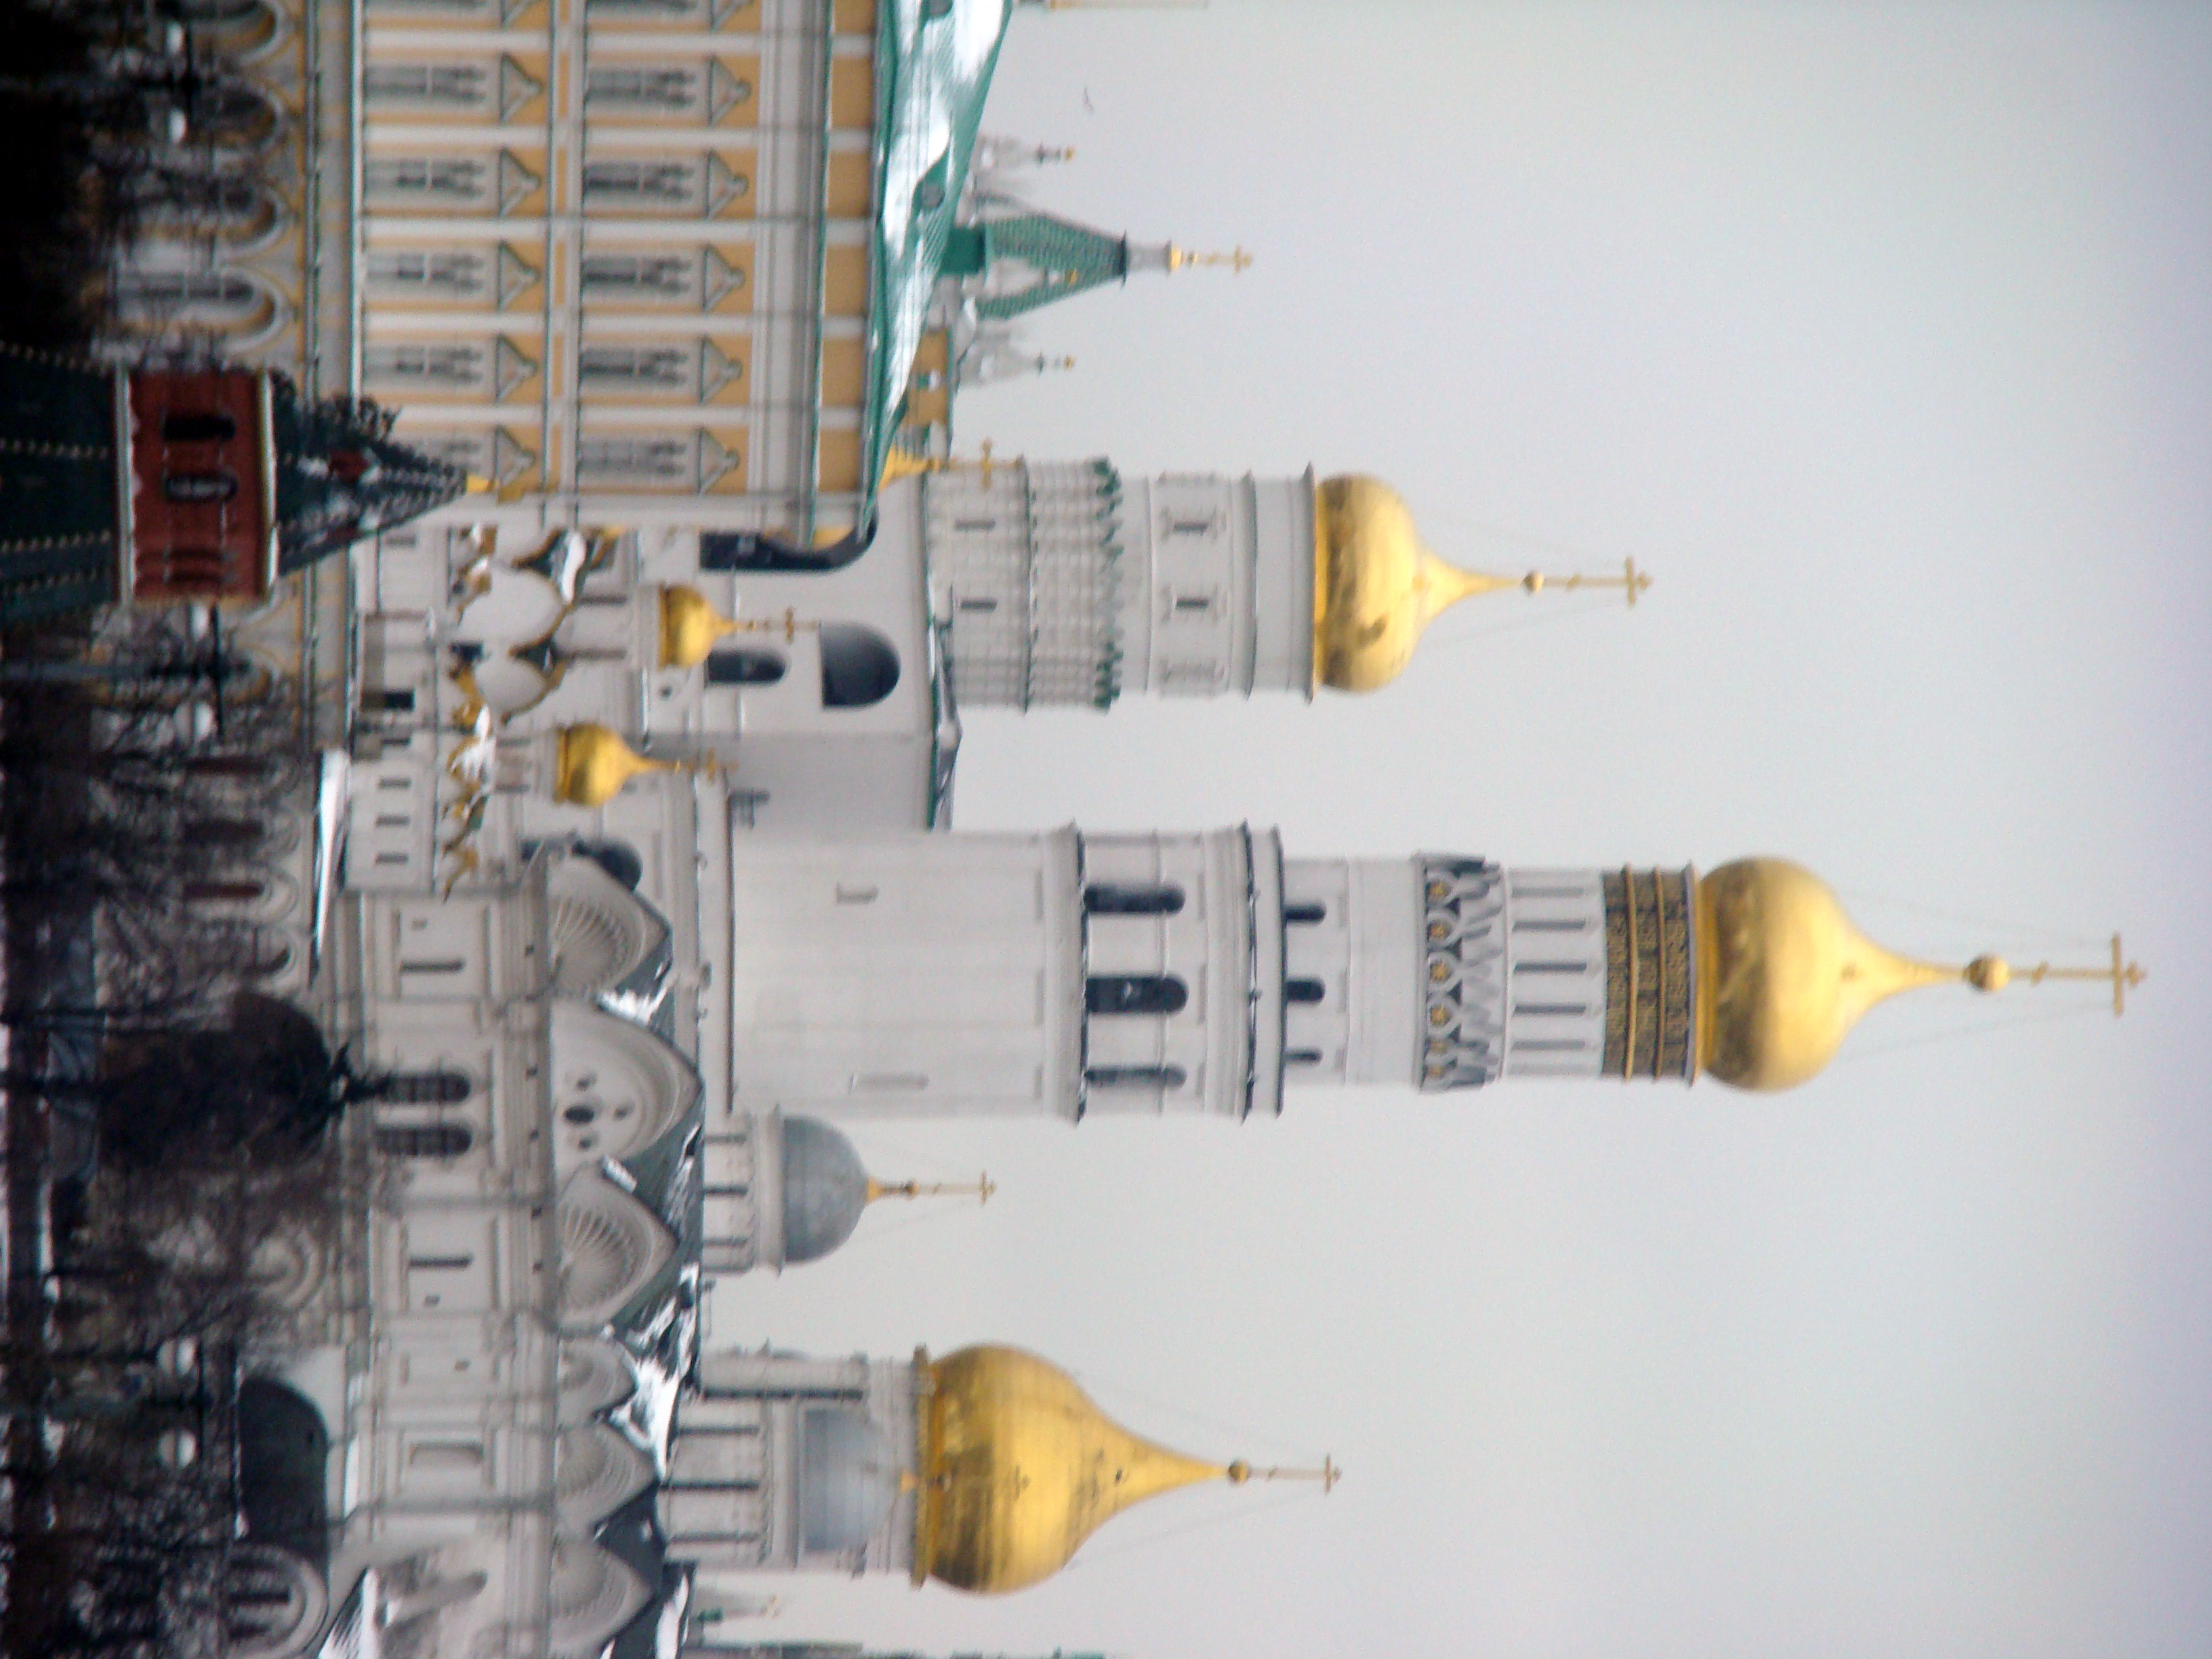
city, cityscape, electricity, product, cool image, sony, moscow, russia, cityscapes, moskau, dsc, h9, kremlin, dsch9, electrical wiring